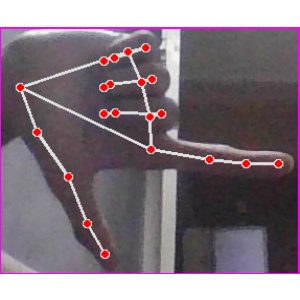
अक्षर: ख